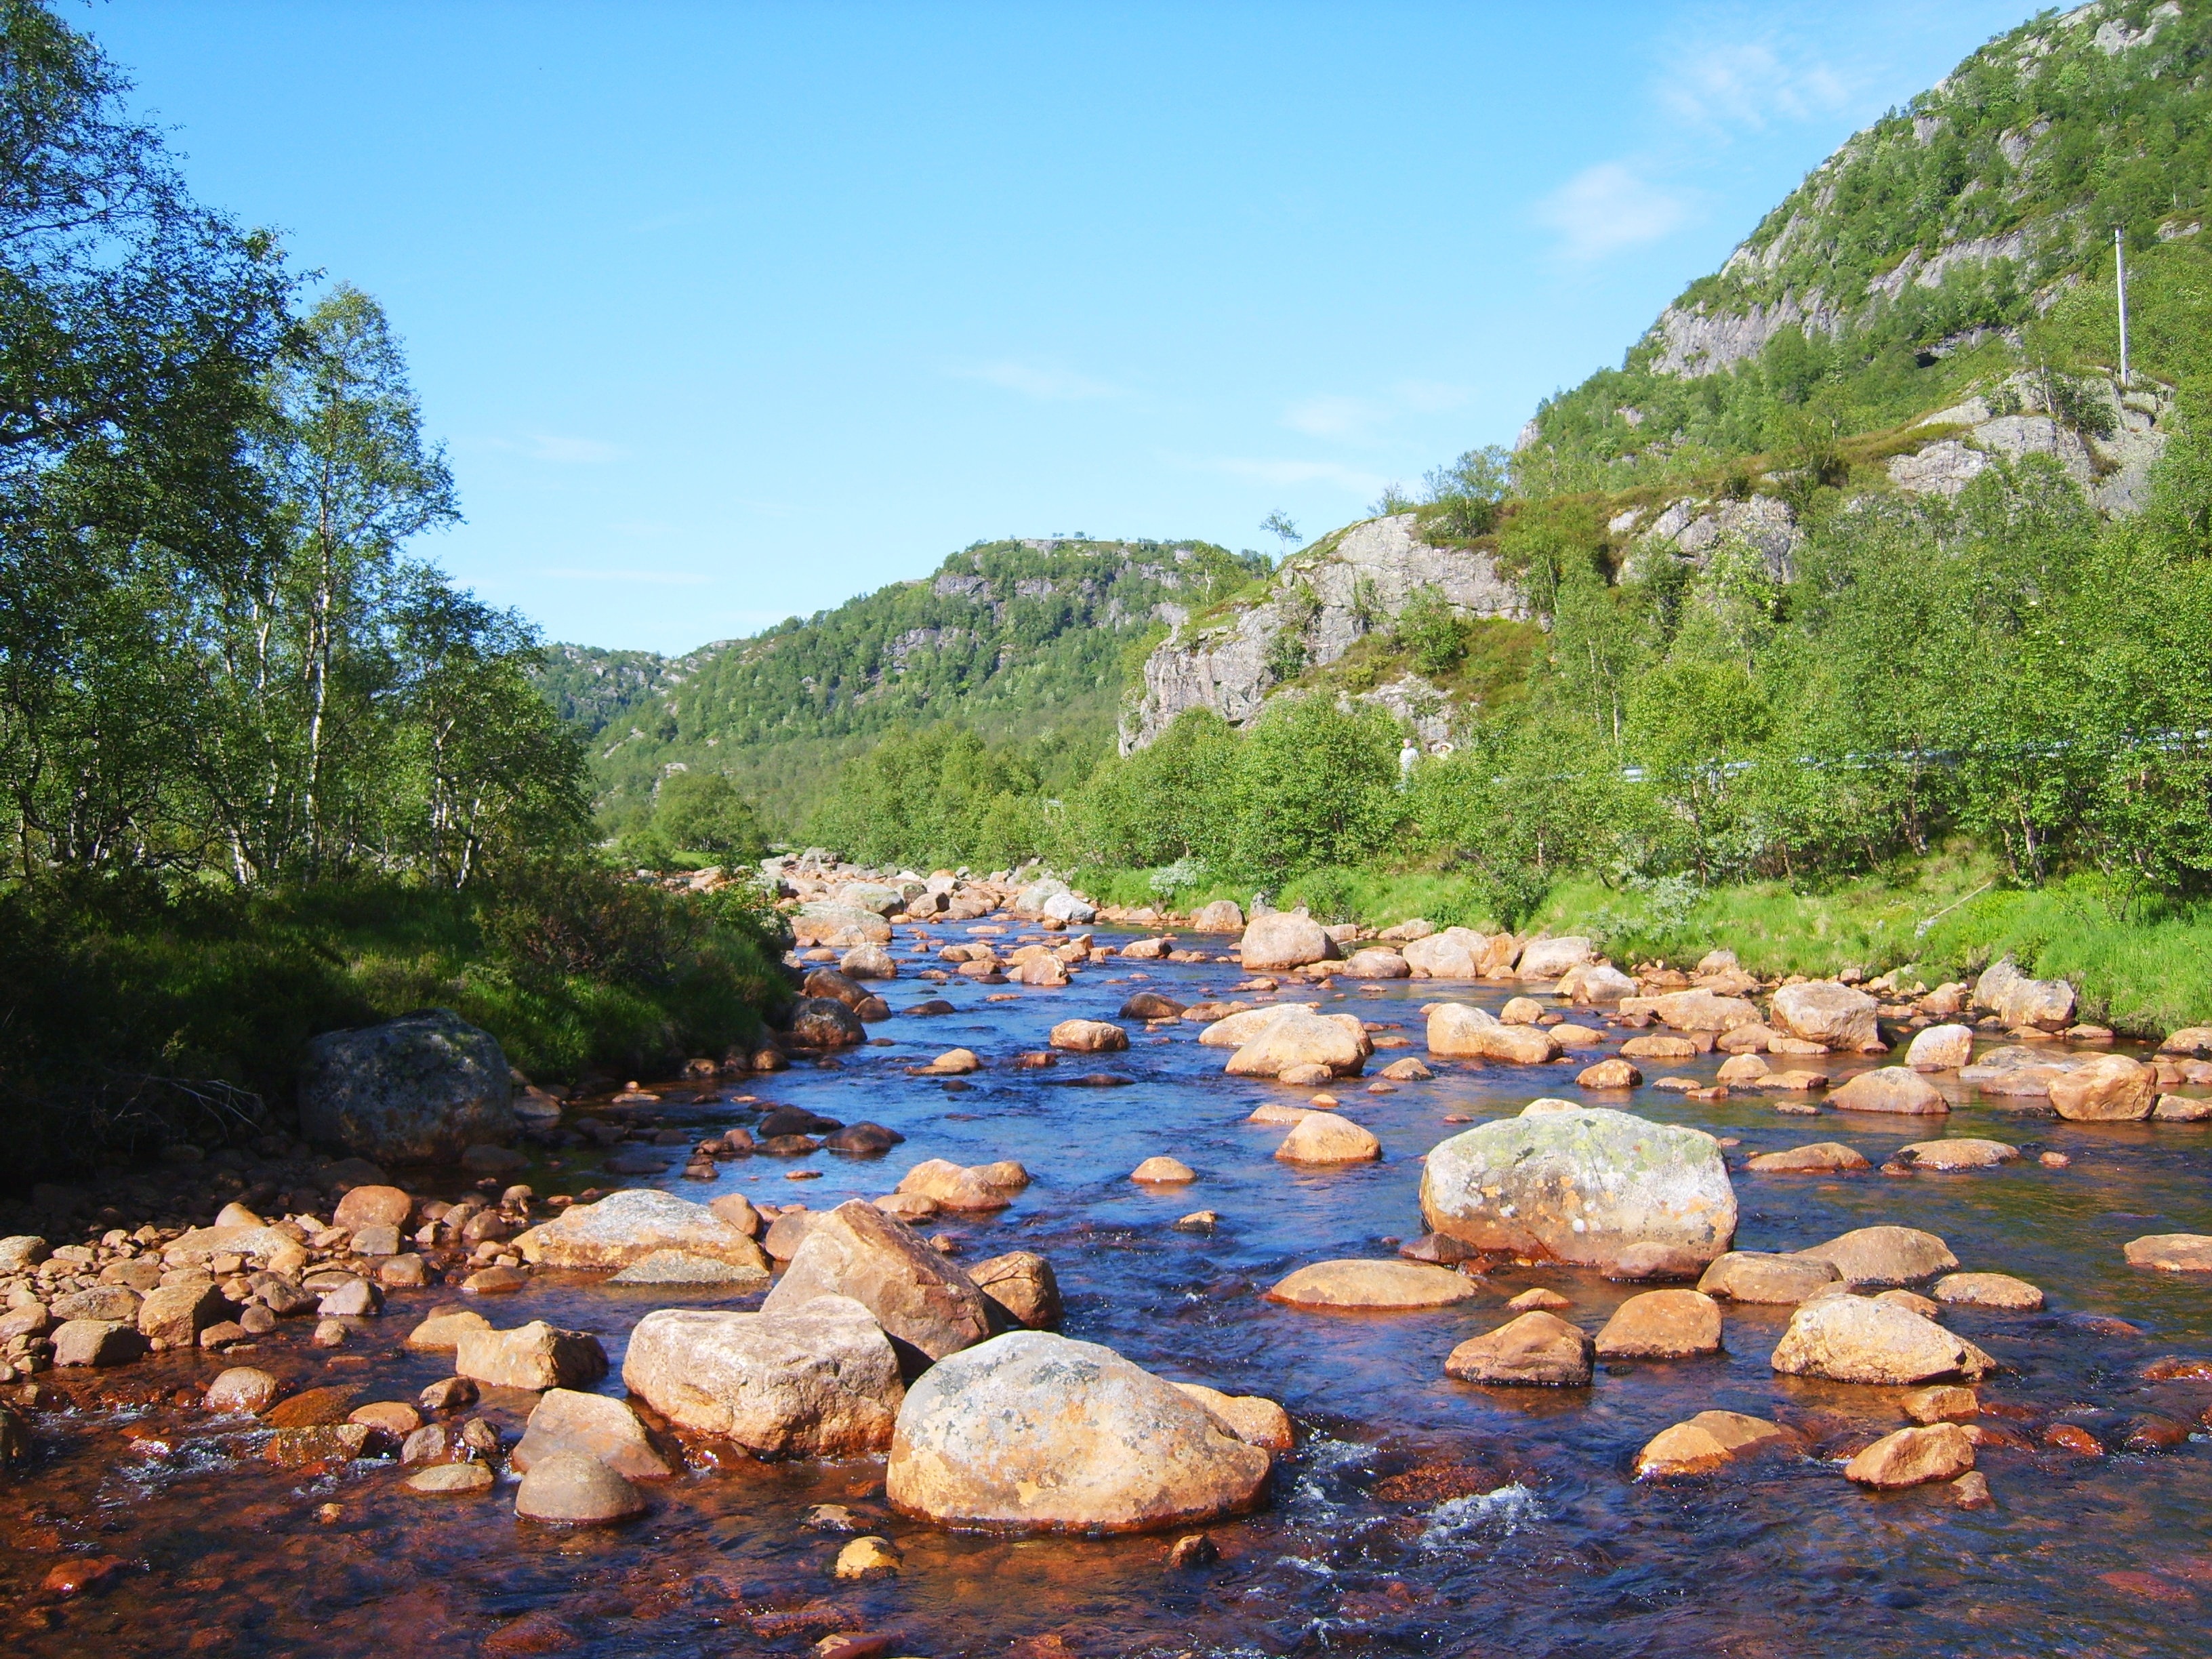
sea, rock, wilderness, mountain, lake, river, valley, stream, rapid, body of water, ecosystem, wadi, landform, geographical feature